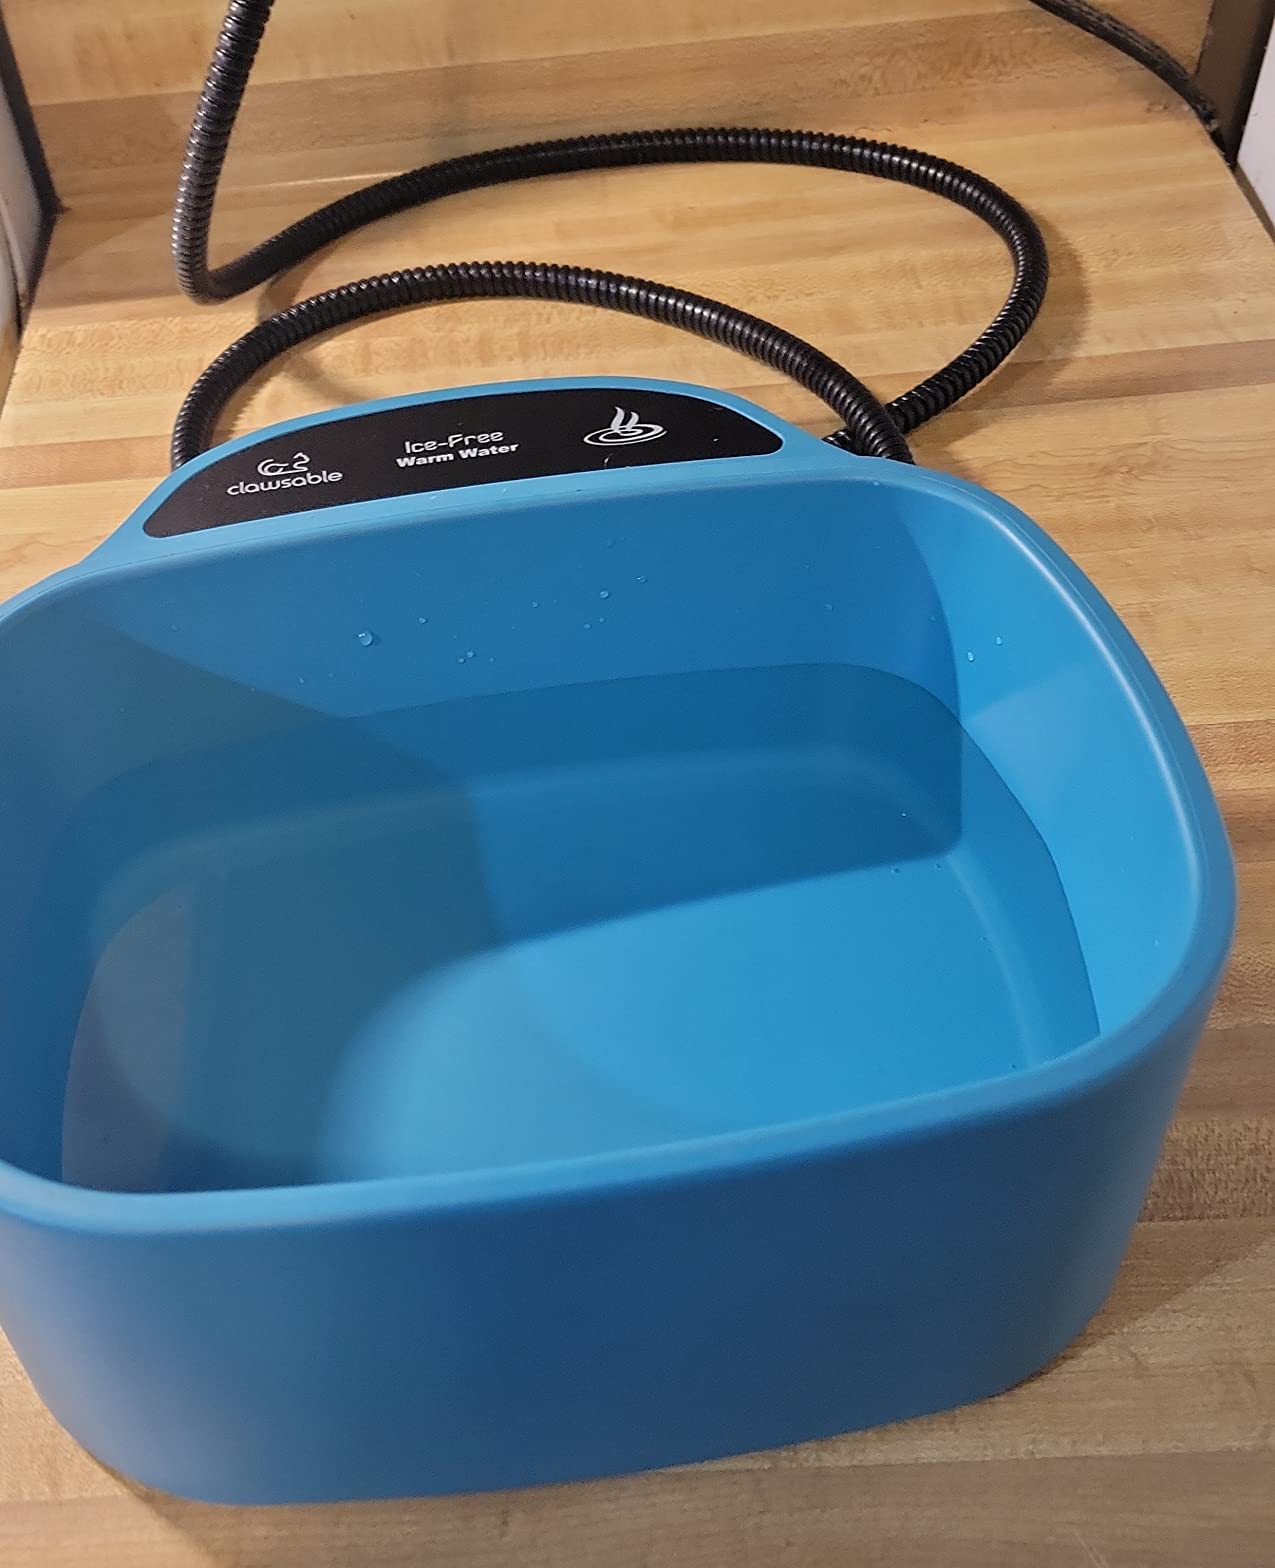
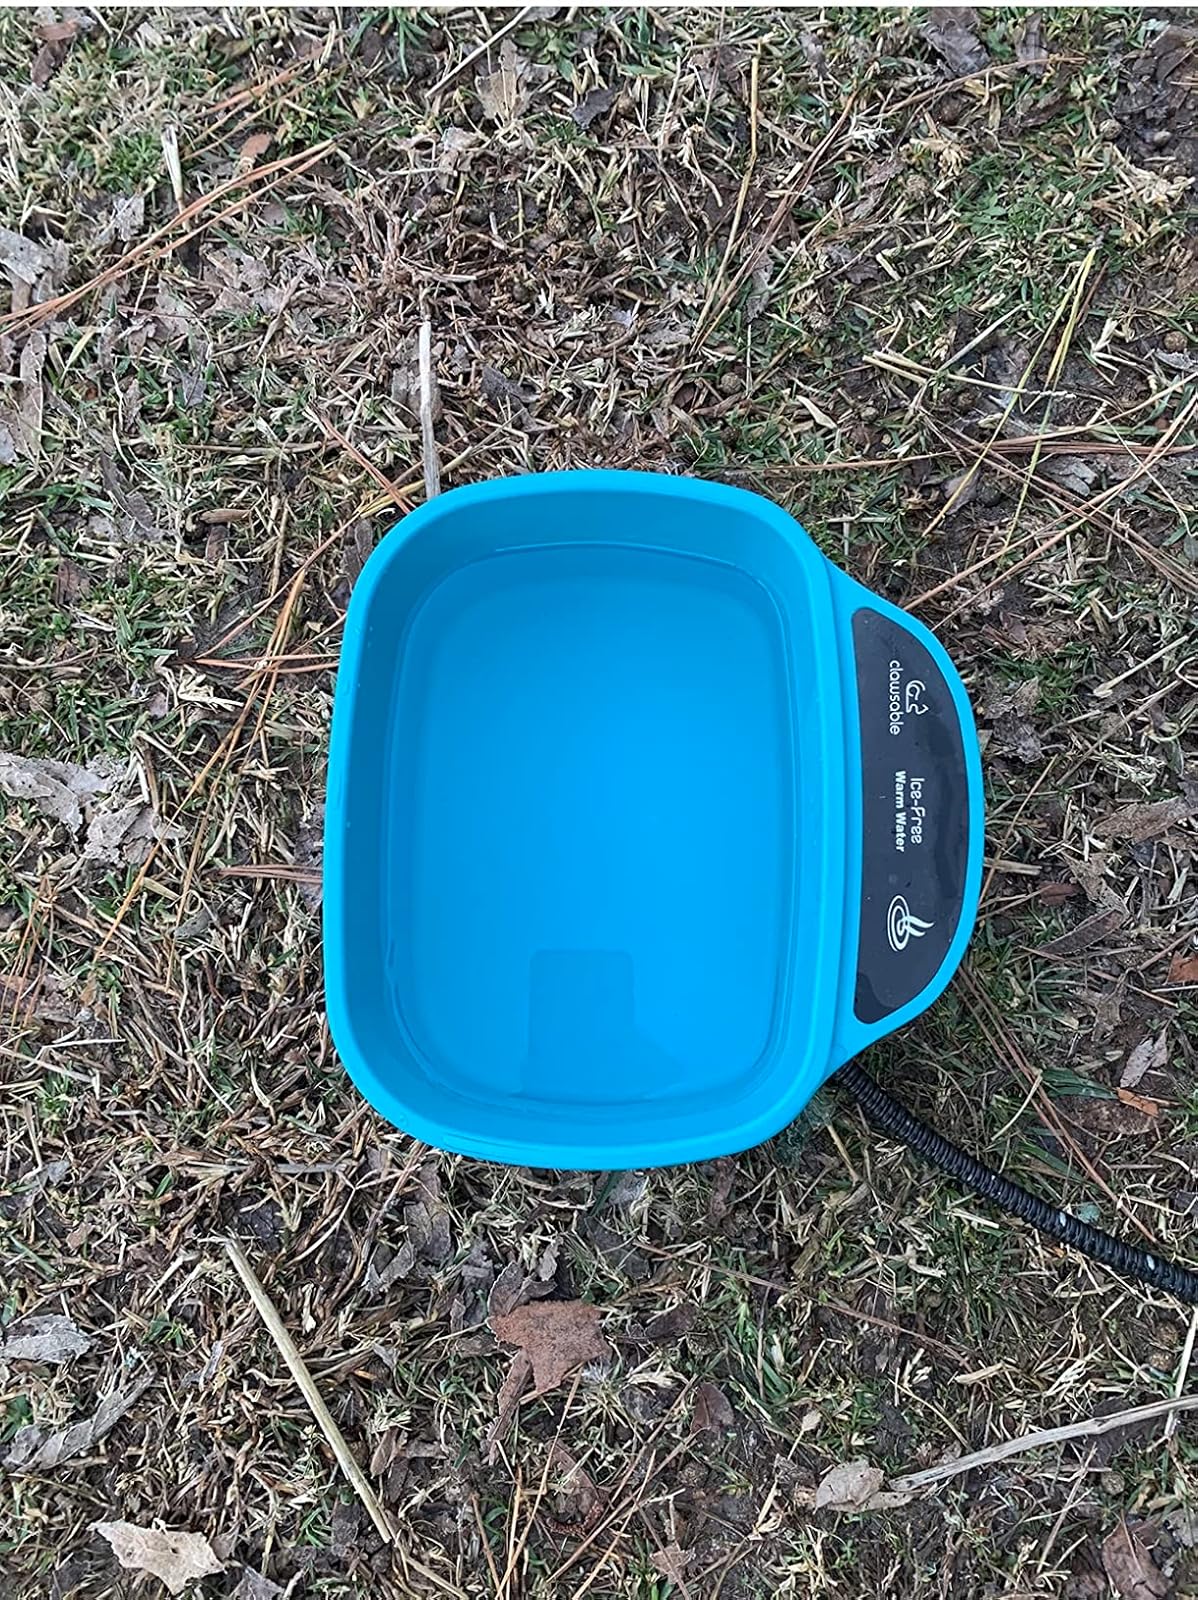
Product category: items_bowl
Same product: yes